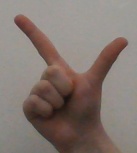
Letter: laam